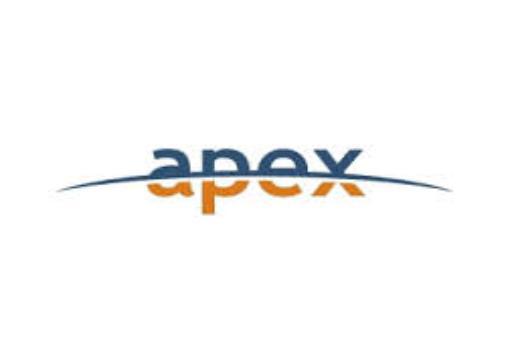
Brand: Apex
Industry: Others